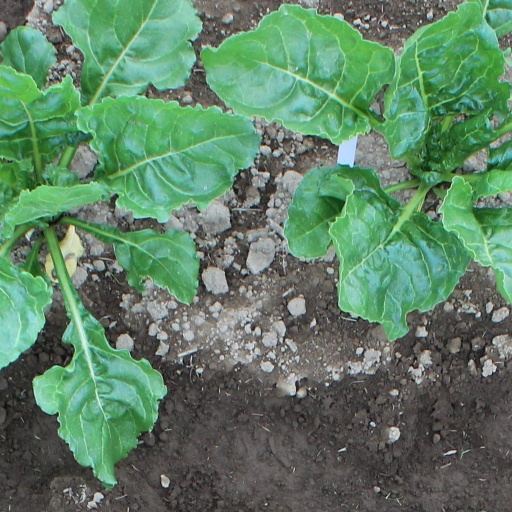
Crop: sugar beet